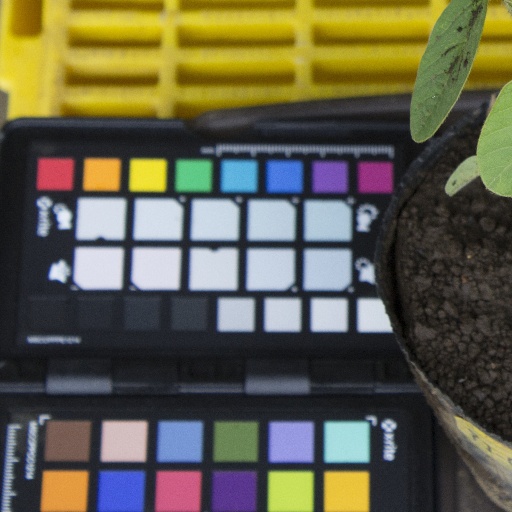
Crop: soybean